Jürgen Herzog

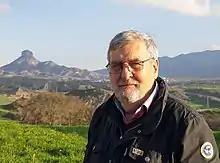
Herzog in 2019

Jürgen Reinhard Gerhard Herzog (21 December 1941 – 23 April 2024) was an Emeritus Professor of Mathematics at University of Duisburg-Essen, in Essen, Germany. From 1969 to 1975, he was Lecturer at University of Regensburg and from 1975 to 2009 a professor of Mathematics at University of Duisburg-Essen.